Phoenix Monsoon

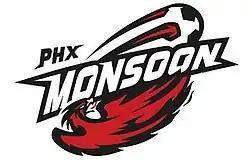

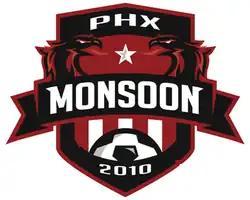

The Monsoon reorganized in February 2014. A part of a United Premier Soccer League expansion into Arizona, the Monsoon joined the league for the 2015–16 winter season.